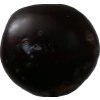
Label: plum